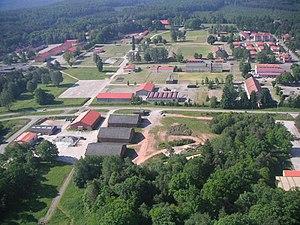
Le camp de Bitche est un camp militaire français situé à Bitche, dans le département de la Moselle, à proximité de la frontière avec l'Allemagne. D'une superficie de 3 468 hectares, il abritait le 128ᵉ Régiment d'infanterie. Depuis août 2009, il est géré par le 16ᵉ bataillon de chasseurs à pied.